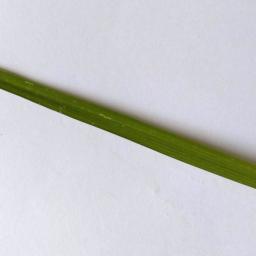
Label: Rice___Healthy